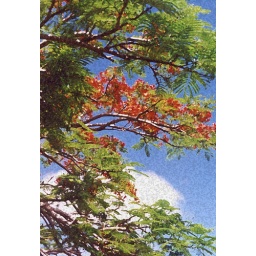
Branch of Red Flower Tree against blue sky - Sponge -FC